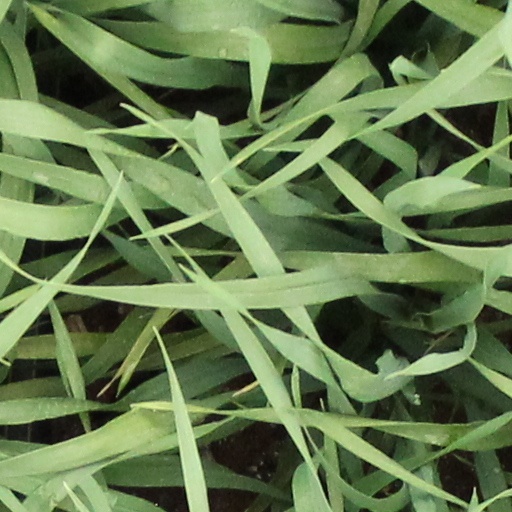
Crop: wheat